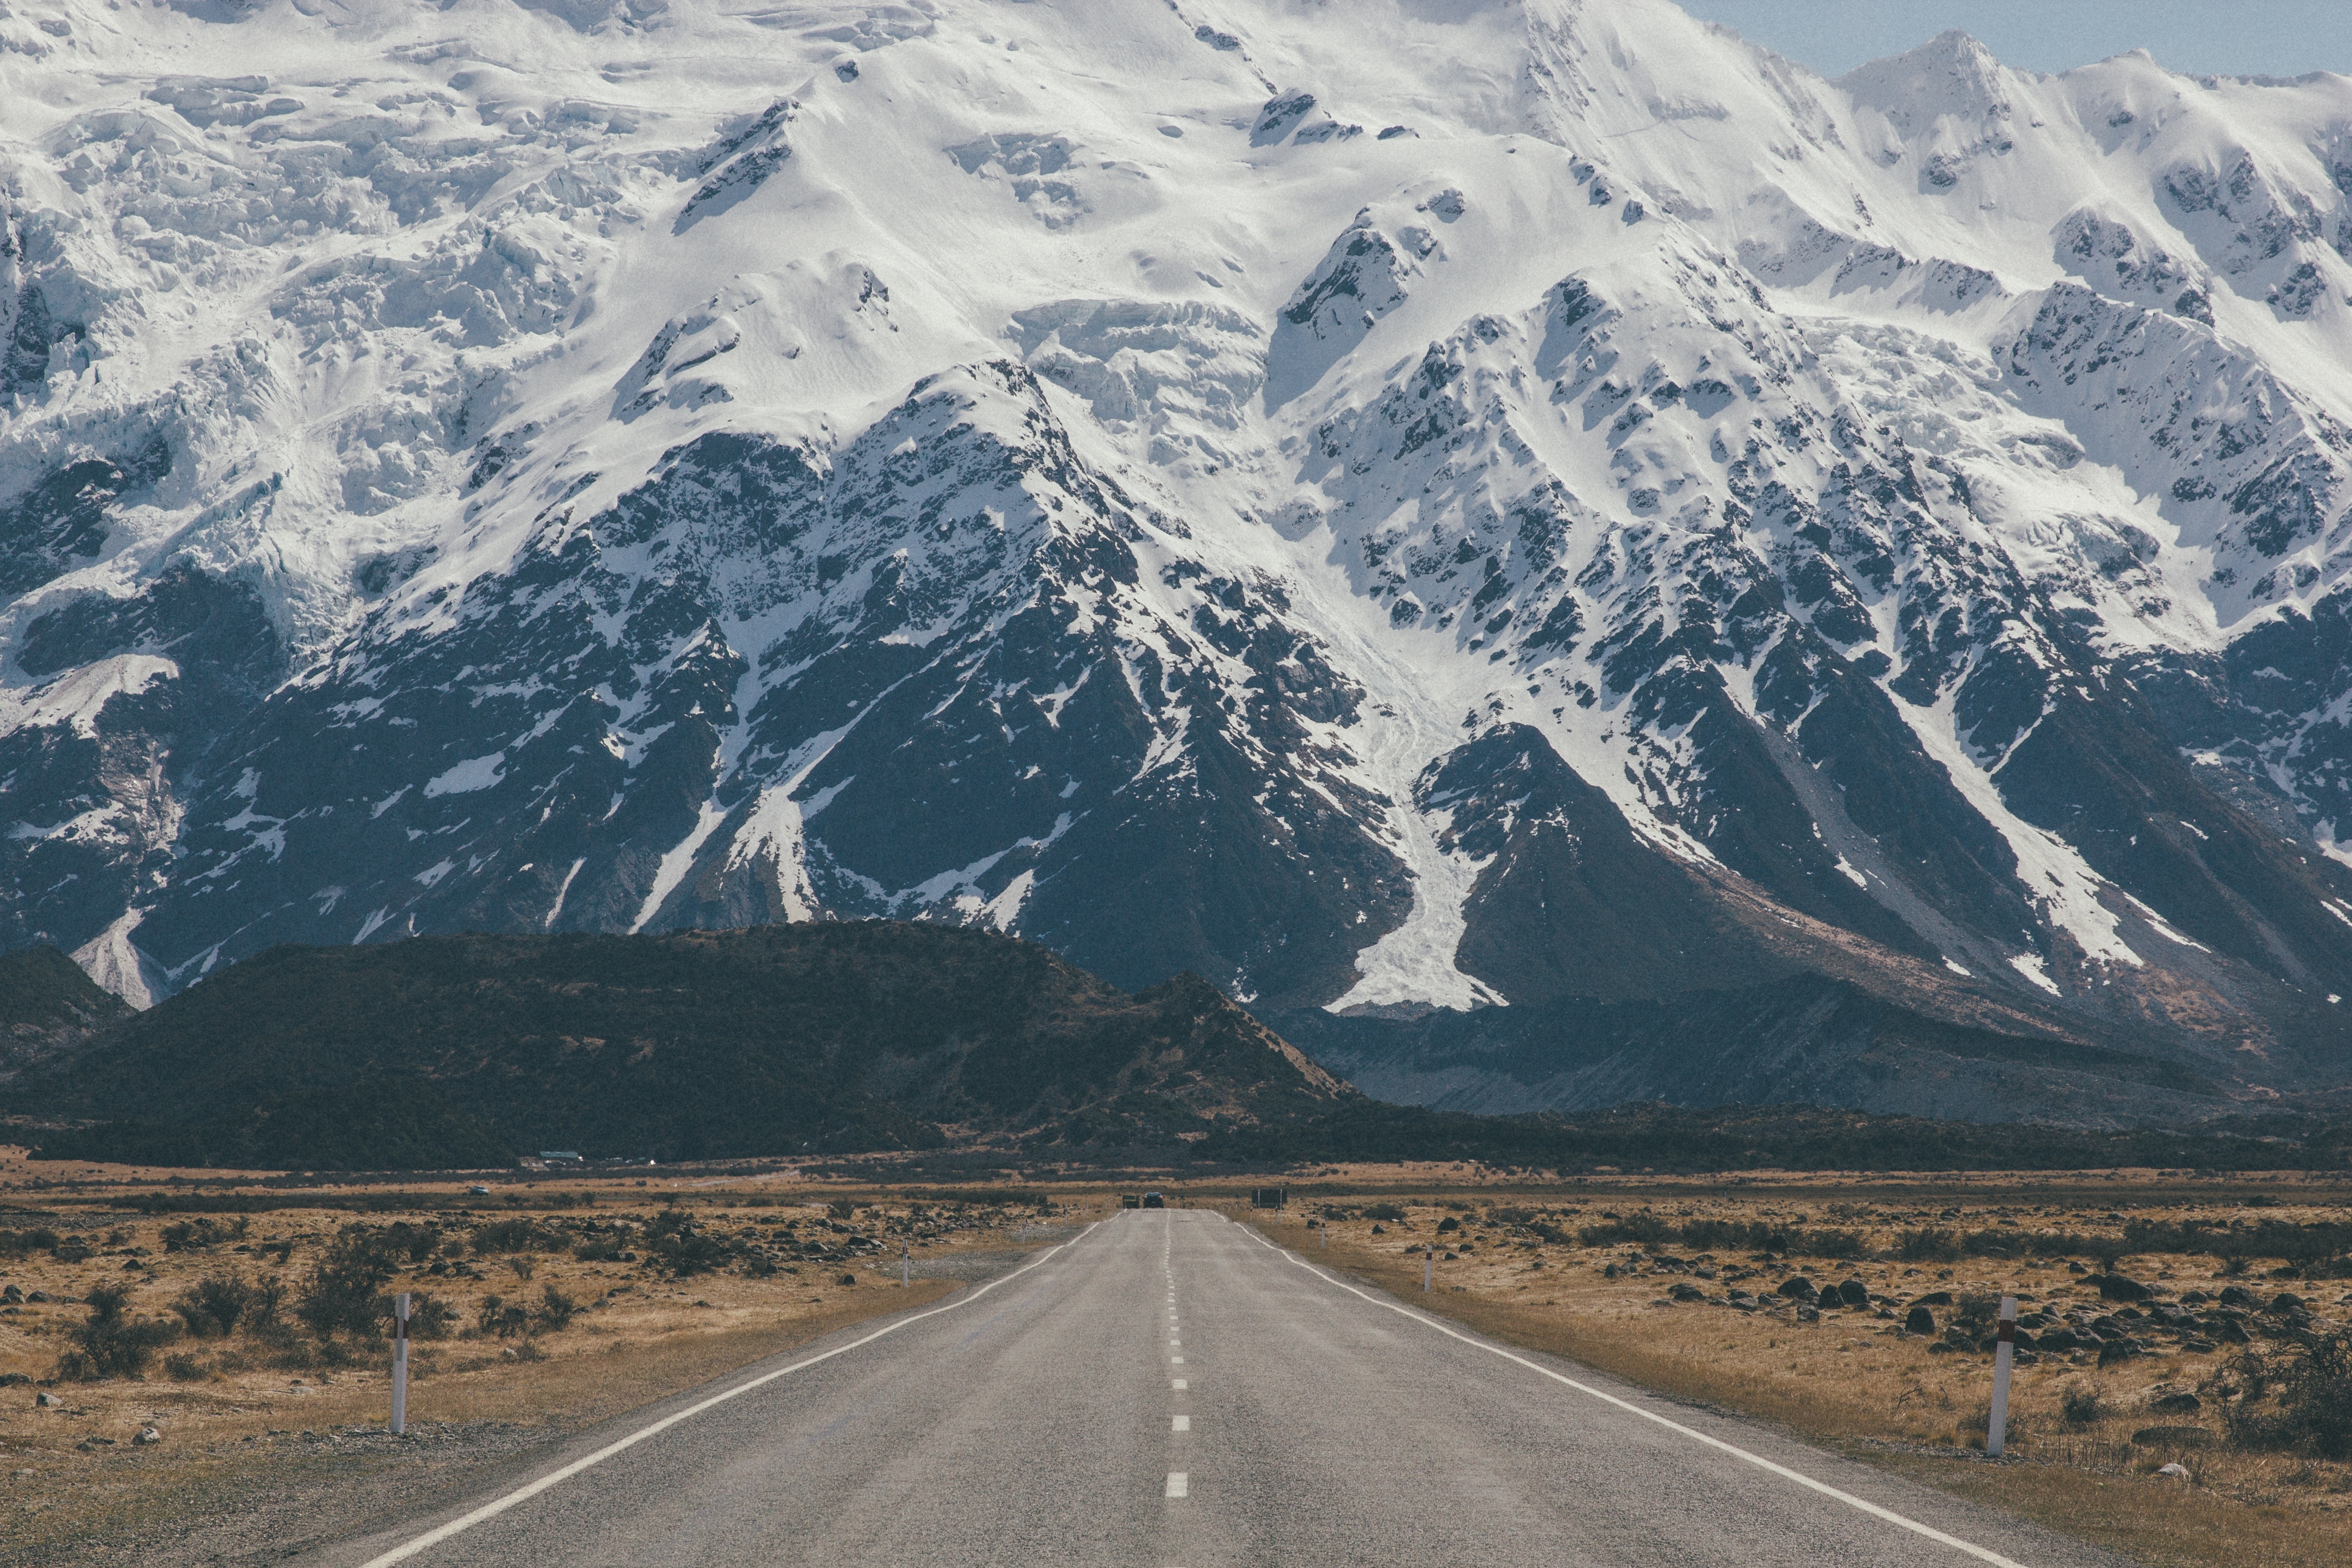
landscape, mountain, snow, road, sunlight, highway, valley, mountain range, country, journey, mountain road, roadway, alps, plateau, rocky mountains, landform, beautiful landscape, aerial photography, mountain pass, mountains landscape, mountainous landforms, geological phenomenon